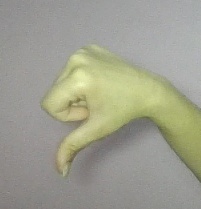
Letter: waw